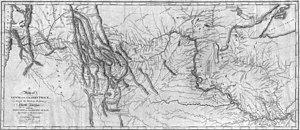
Le mont Jefferson, en anglais Mount Jefferson, est un volcan endormi s'élevant à 3 199 mètres d'altitude dans la chaîne des Cascades, au centre de l'Oregon dans le Nord-Ouest des États-Unis, État dont il est le deuxième plus haut sommet. Il s'agit d'un stratovolcan composé d'andésite, d'andésite basaltique et de dacite. Il abrite quatre glaciers alimentés par d'importantes précipitations neigeuses. Son versant occidental est protégé au sein de la réserve intégrale du Mont Jefferson, créée en 1968, et dans la forêt nationale de Willamette dans le but de conserver sa faune et sa flore. Le versant oriental appartient depuis 1855 à la réserve indienne de Warm Springs, bien que le territoire soit historiquement celui des Molala. La montagne est aperçue par l'expédition Lewis et Clark en 1806 et aussitôt nommée en l'honneur du président Thomas Jefferson. Elle est explorée dans la première moitié du XIXᵉ siècle avant d'être officiellement gravie pour la première fois en 1888 par deux habitants de Salem. Pourtant, le mont Jefferson reste relativement isolé et le pinacle qui surmonte son sommet est en fait le plus technique à escalader de toutes les Cascades.
L’expédition Lewis et Clark ou expédition de Lewis et Clark est la première expédition américaine à traverser les États-Unis à terre jusqu'à la côte pacifique. Thomas Jefferson, troisième président des États-Unis de 1801 à 1809, avait convaincu le Congrès d'attribuer 2 500 dollars de l'époque au projet.